Ramat HaHayal

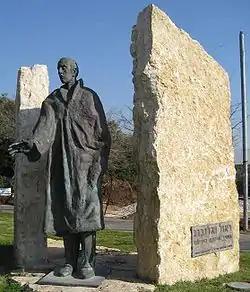
Raoul Wallenberg monument, Ramat HaHayal

The offices of the Israeli television broadcasting company Keshet are in Ramat HaHayal.